Commemorative coin

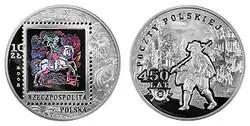
Polish 10 złotych of 2008, commemorating 450 Years of the Polish Postal Service. The central part of the obverse shows a stylized image of a postage stamp changing colours depending on the tilt angle.

The circulating and non-circulating commemoratives may be issued jointly, but have quite different purposes. Denmark, for instance, has since 1990 developed a pattern of issuing aluminium bronze 20 kroner commemoratives and accompanying silver 200 krone commemoratives. The aluminium bronze coins are circulating along with the non-commemorative 20 krone coins, while the silver coins are never circulated. The circulating commemoratives brings variation into the circulating coin mass, while the silver coins are collectors items and a source of revenue for the state. Likewise, in East Germany, some commemorative coins were issued with a primary purpose of earning foreign currency, while others actually circulated, albeit in smaller quantity than the bank notes of the corresponding denominations.